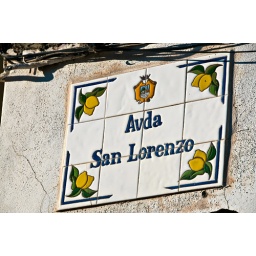
Street sign decorated with lemons along the San Lorenzo street in Estepona, Spain.